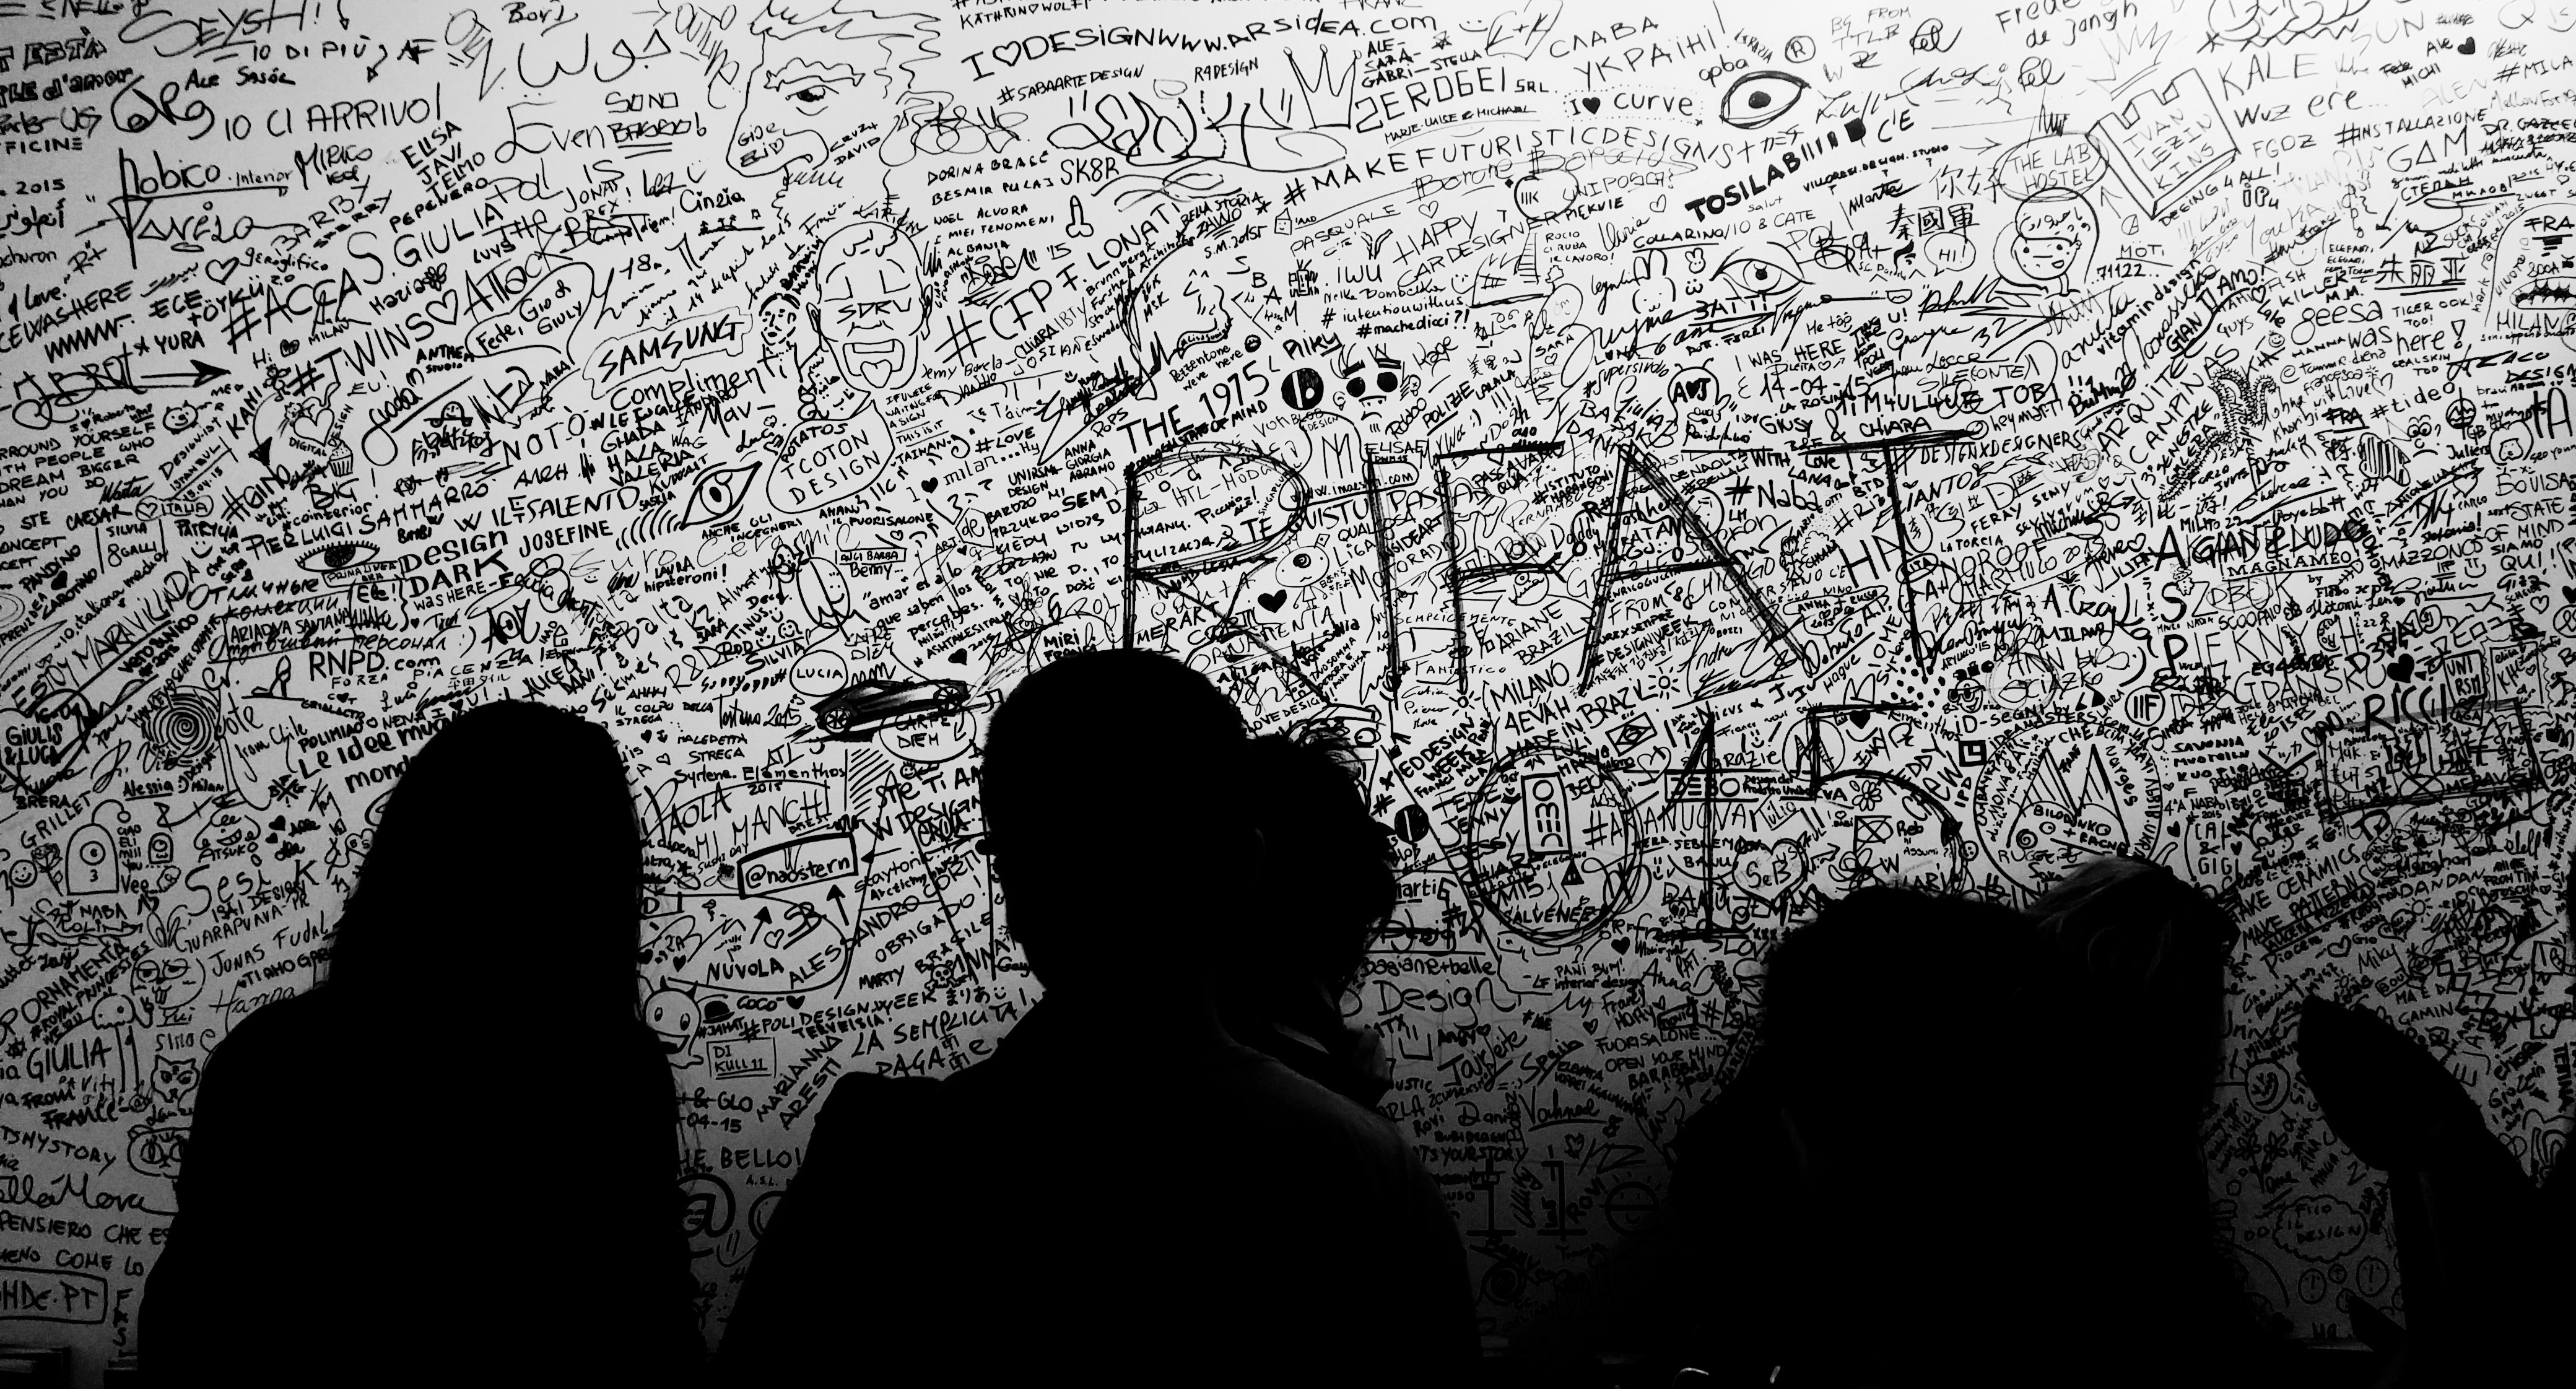
silhouette, black and white, white, shadow, darkness, black, monochrome, font, monochrome photography